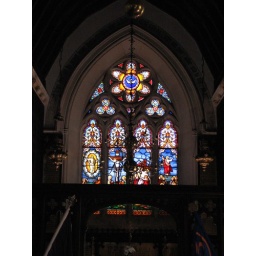
The stained glass window in the church on Brownsea Island